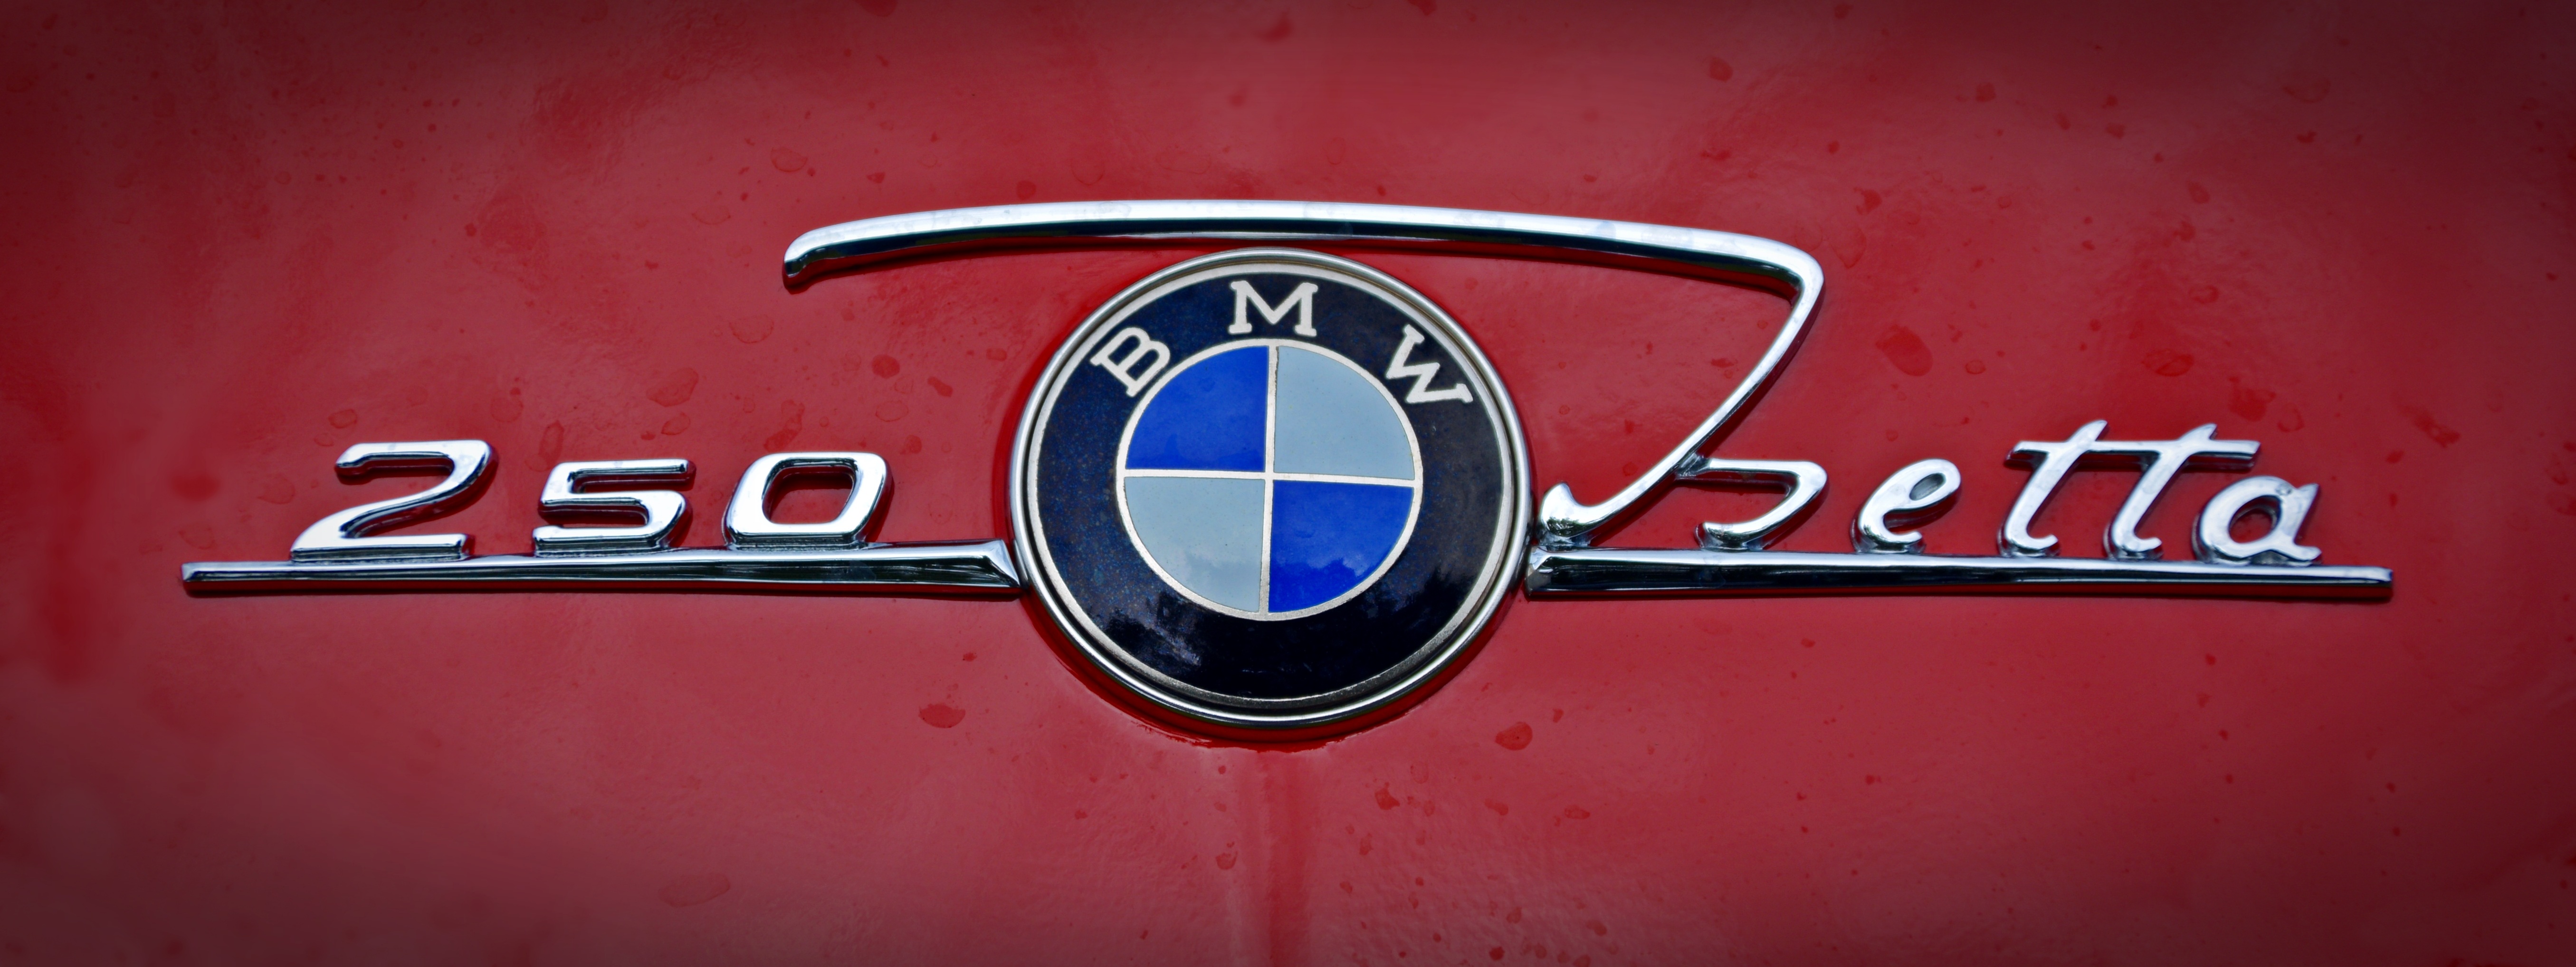
car, wheel, vehicle, symbol, signage, emblem, label, brand, font, logo, bmw, characters, feature, isetta, automobile make, automotive exterior, vehicle registration plate